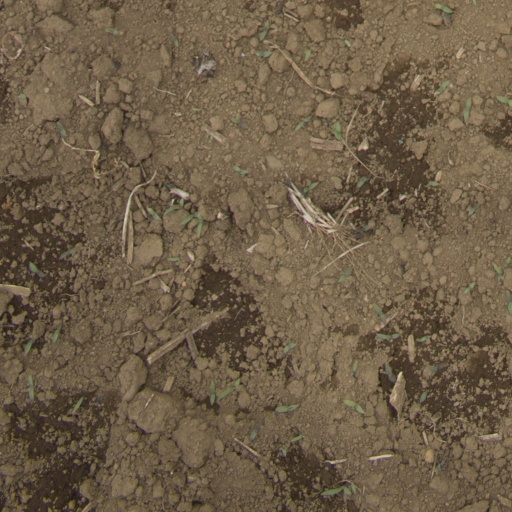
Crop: Jerusalem artichoke